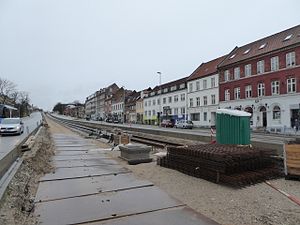
Aarhus Letbane / Historie / Anlæg
Sporlægning på Nørrebrogade i marts 2016.
Aarhus Letbane er et letbanesystem i Aarhus og de omkringliggende kommuner. Den første del mellem Aarhus H og Universitetshospitalet i Skejby blev taget i brug 21. december 2017. De næste strækninger i form af Odderbanen mellem Aarhus og Odder og en forlængelse af den eksisterende strækning fra Universitetshospitalet til Lisbjergskolen åbnede for driften 25. august 2018. De sidste dele af første etape i form af Grenaabanen mellem Aarhus og Grenaa og en ny strækning mellem Lisbjerg og Lystrup åbnede 30. april 2019.